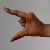
The image shows a hand gesture representing the letter 'Z' in Indian Sign Language.